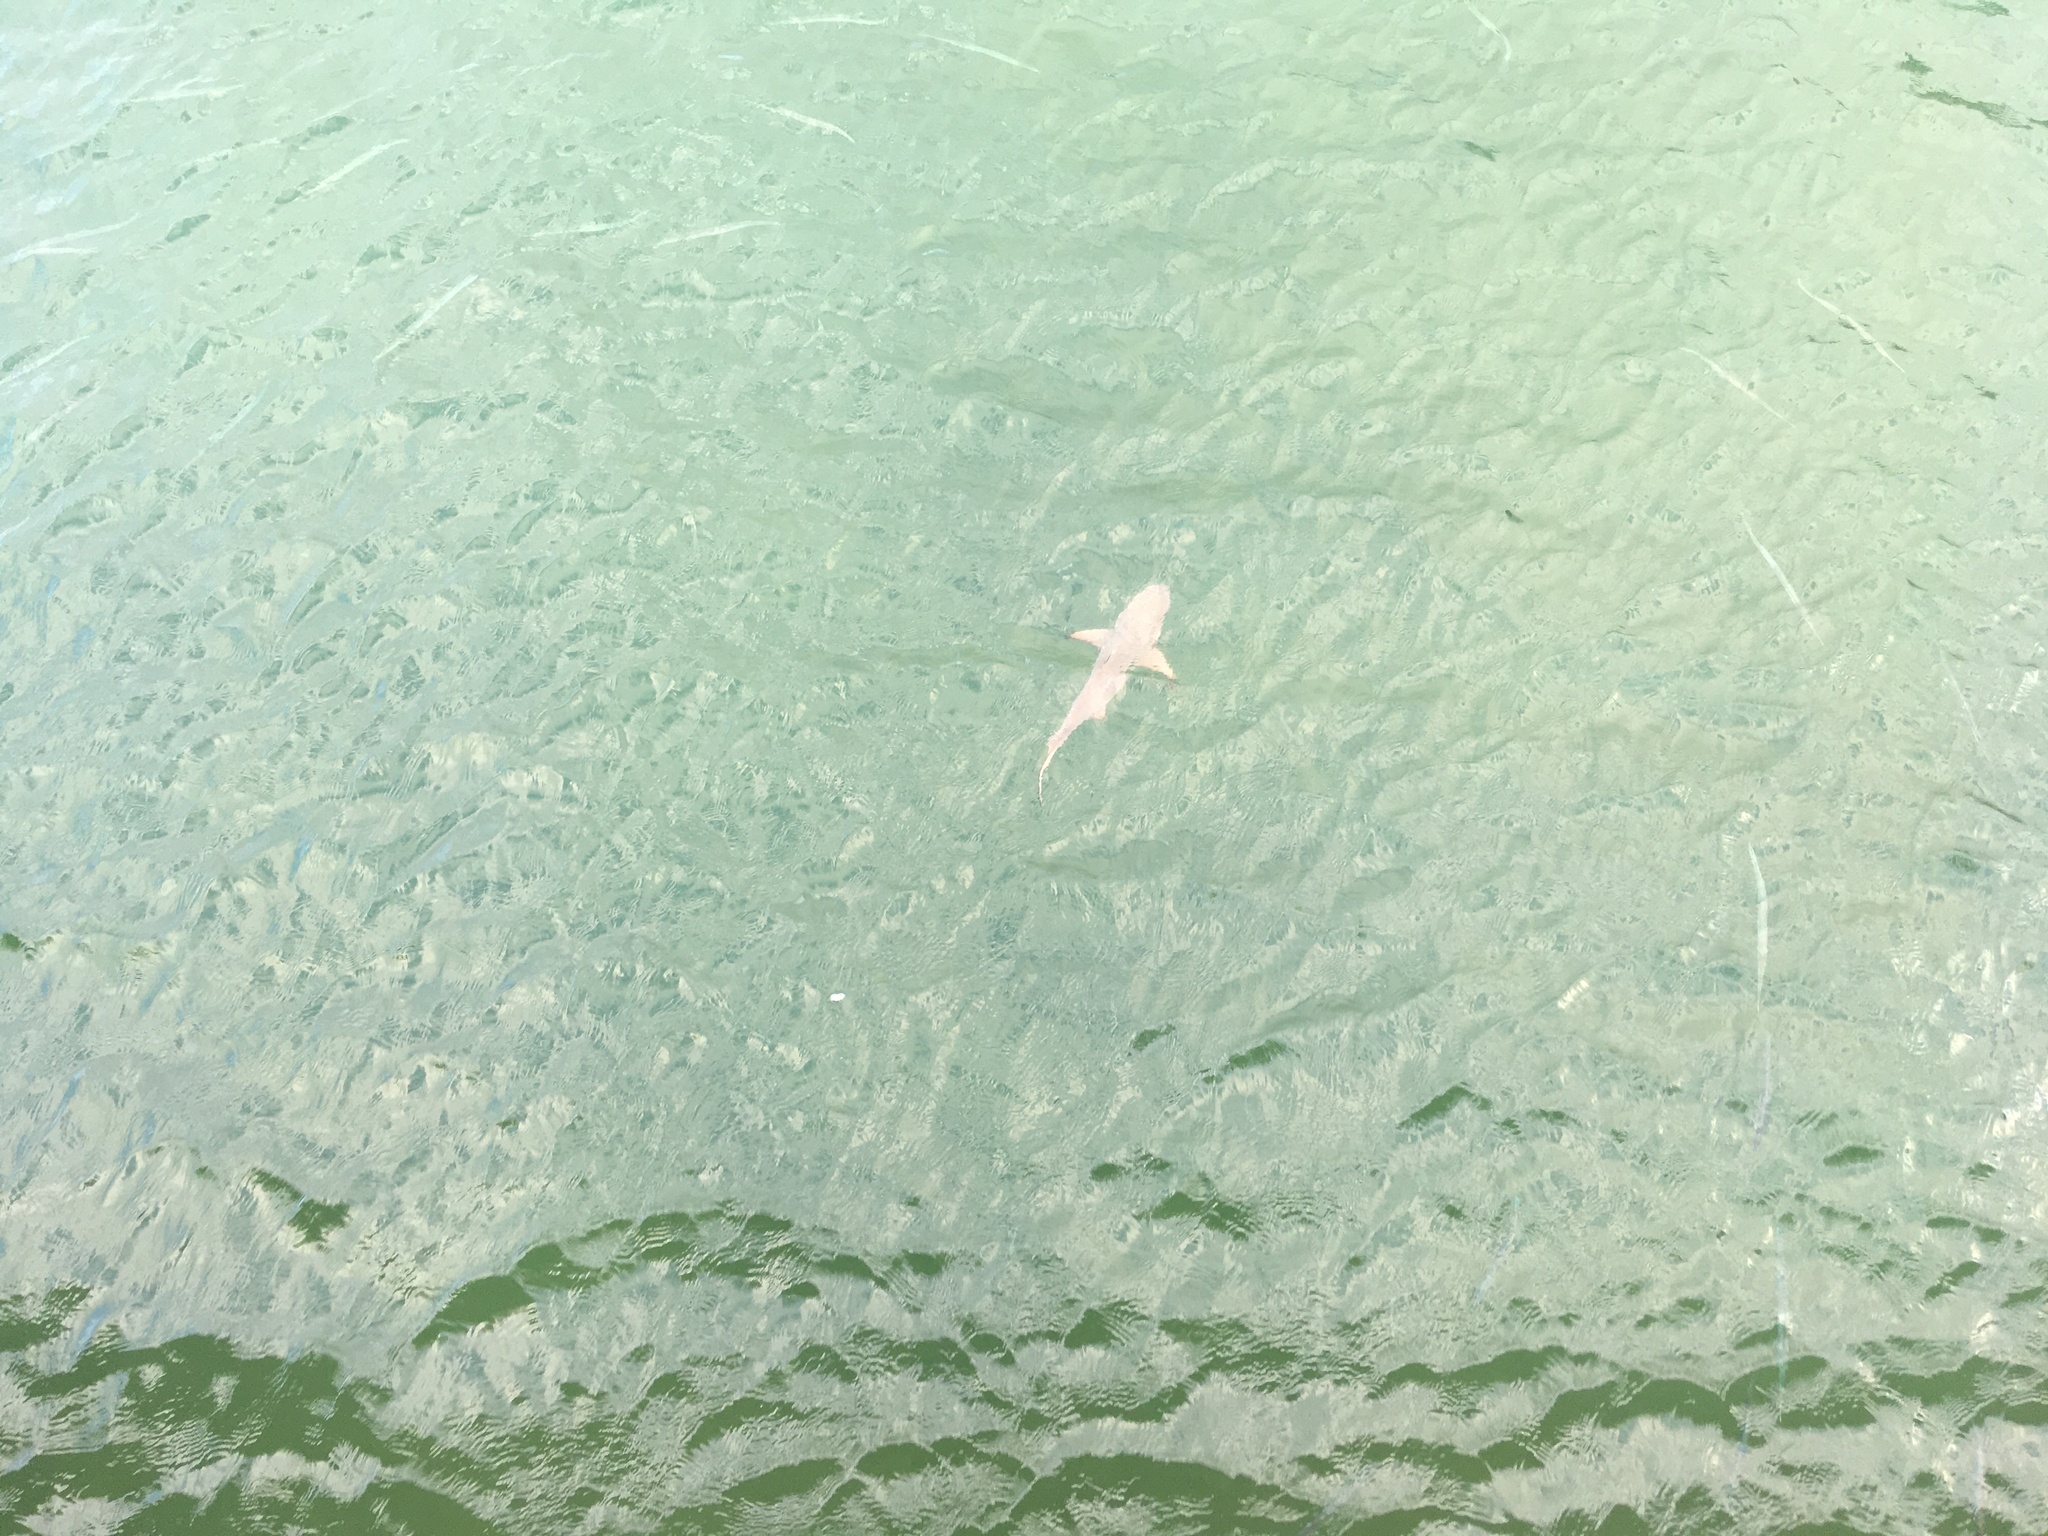
Carcharhinus melanopterus (Blacktip Reef Shark)